Empire Stores

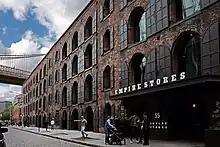
Water Street in 2019

Empire Stores comprises seven buildings with a total of of space. The building was originally completed in 1869, with additions made in 1885. It housed a number of businesses in its life as a cargo warehouse (coffee beans, sugar, molasses) for nearly a century, before being abandoned in the 1960s.